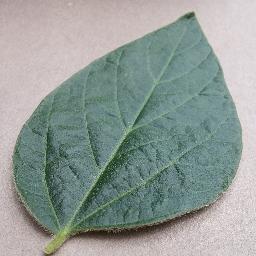
Label: Soybean___healthy